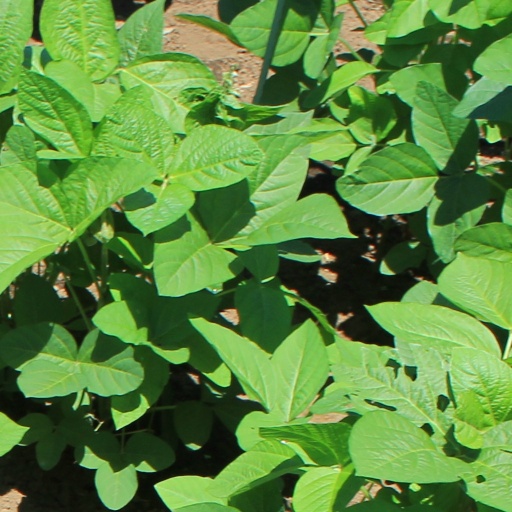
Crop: soybean